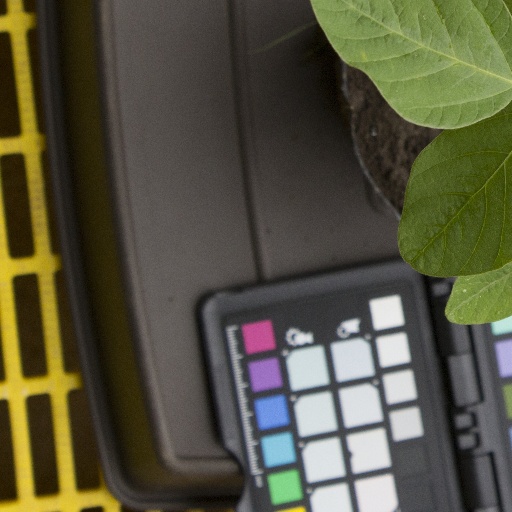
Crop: soybean